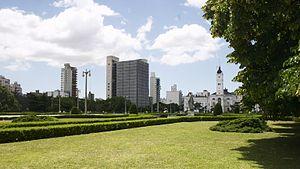
Liste des principales villes d'Argentine :